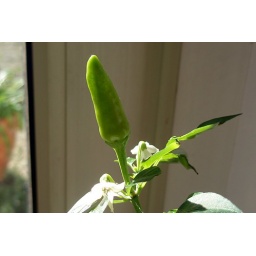
A chilli growing on a plant in a house in north London